Love Is Blind (2019 film)

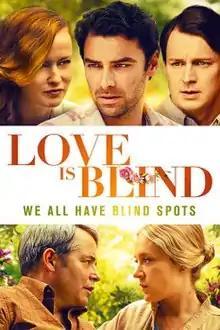
Film poster

Love Is Blind (formerly titled "Beautiful Darkness") is an American independent dark comedy-drama film written by Jennifer Schuur, directed by Andy Delaney and Monty Whitebloom and starring Shannon Tarbet, Aidan Turner, Benjamin Walker, Matthew Broderick and Chloë Sevigny. It is Whitebloom and Delaney's directorial debut. It was released on video on demand on March 25, 2019 in the United Kingdom, and on November 8, 2019 in the United States.